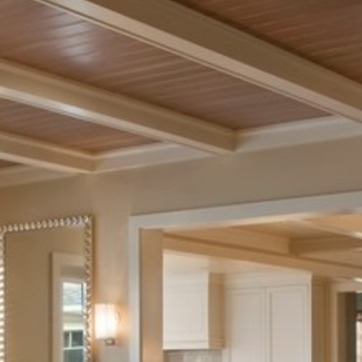
Material: painted